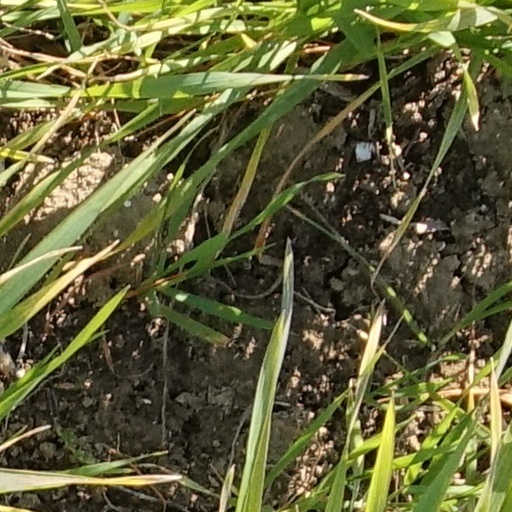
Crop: wheat